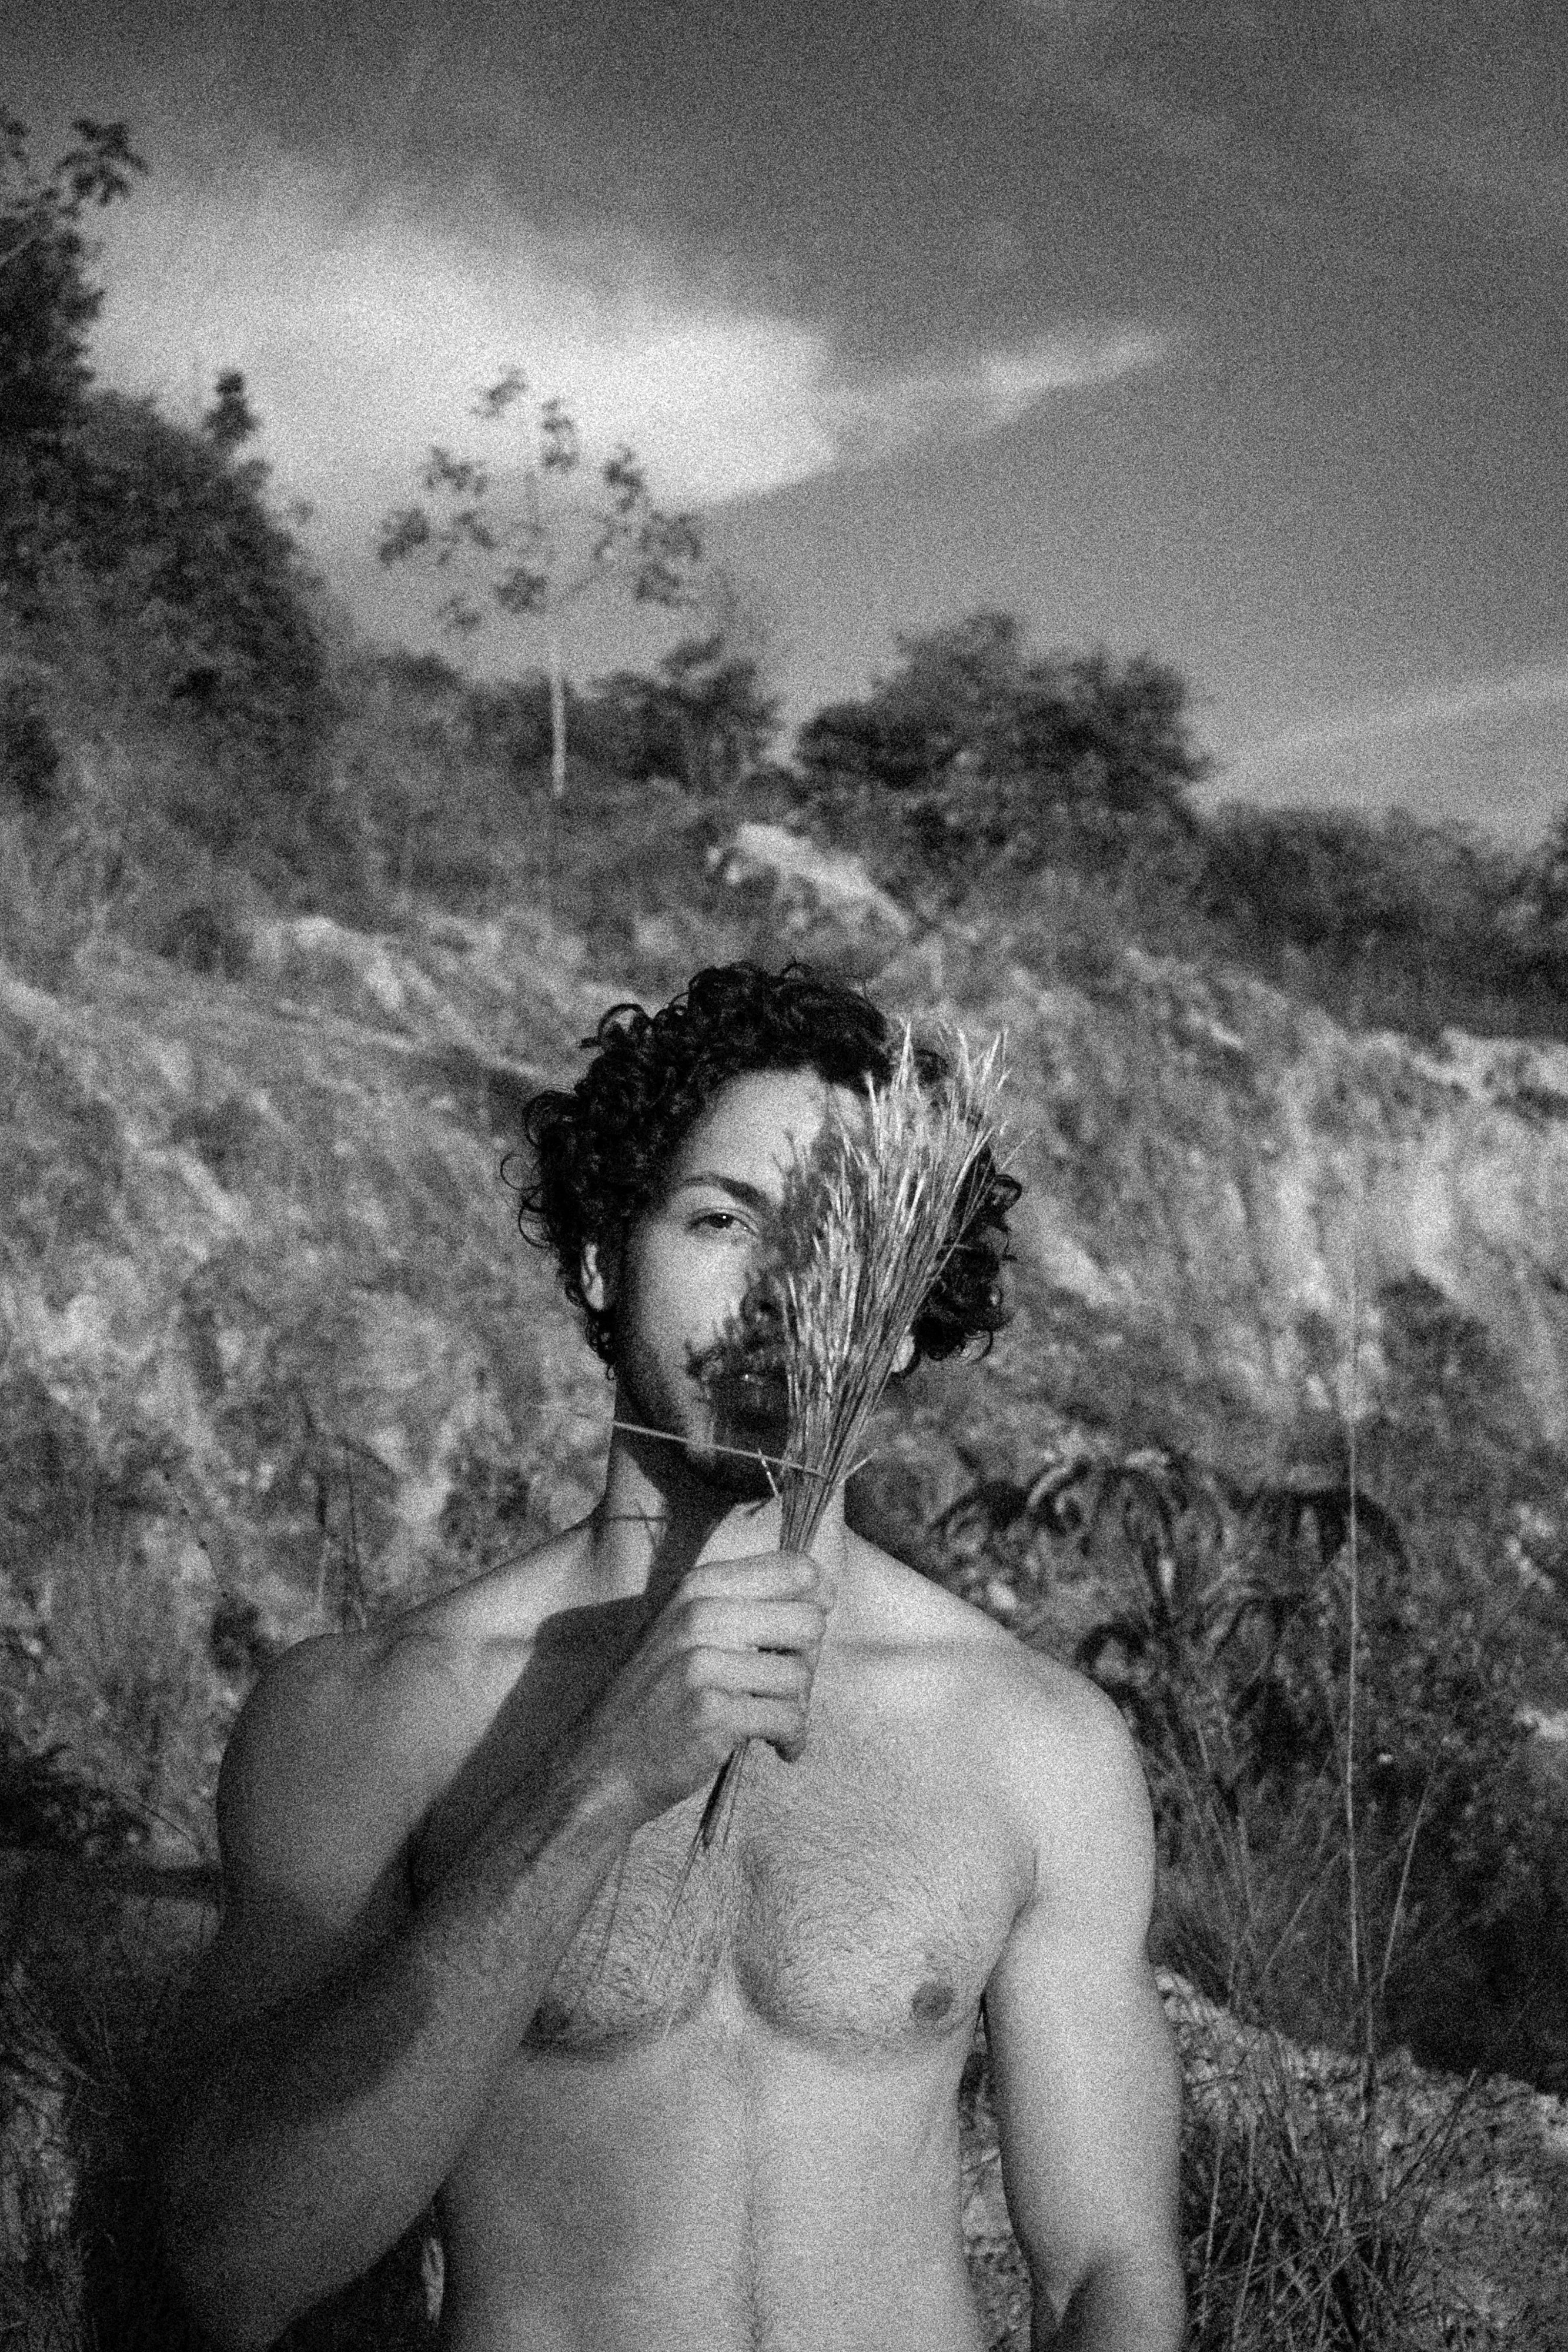
photograph, black and white, monochrome photography, monochrome, photography, Barechested, eye, human, muscle, grass, tree, stock photography, chest, portrait, neck, plant, trunk, style